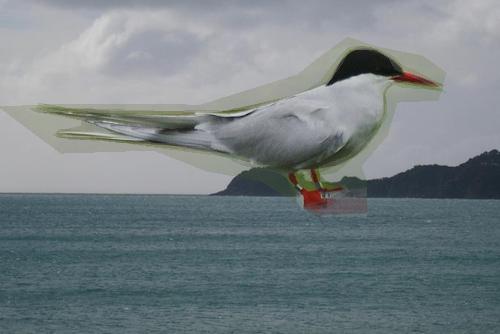
Bird species: Artic_Tern
Bird type: waterbird
Background: water